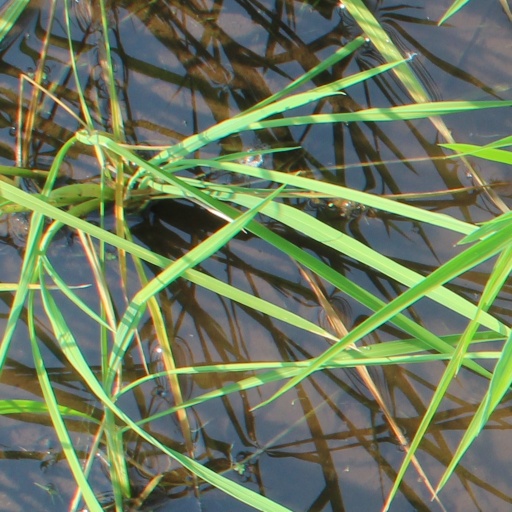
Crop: rice